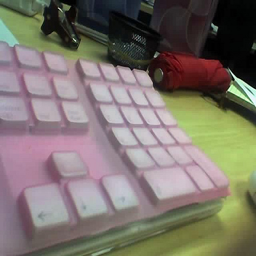
A pink keyboard and umbrella are prominent on this desk.
A desktop computer keyboard sitting on a desk.
A desk with a very cute pink keyboard on it.
a pink keyboard a red umbrella on a desk
The keyboard is covered with a protective plastic cover.